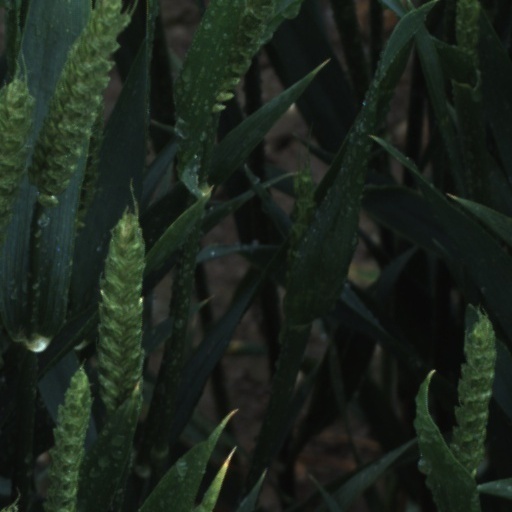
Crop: wheat